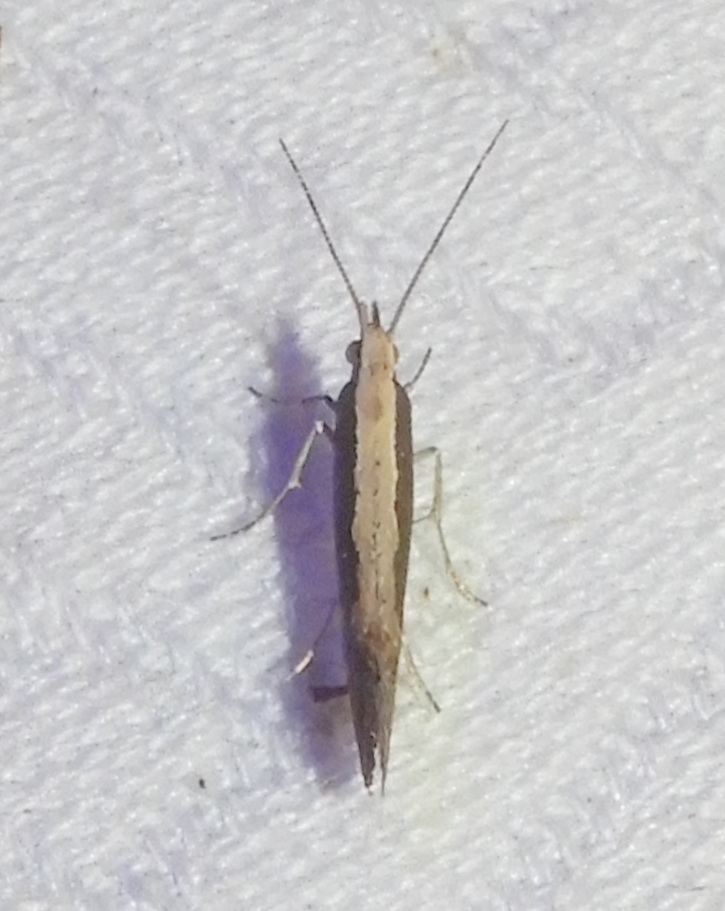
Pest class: diamondback_moth